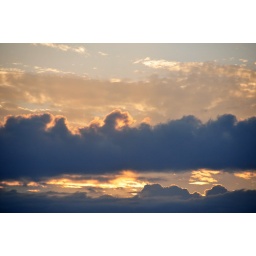
attracted by the light and clouds in the sky